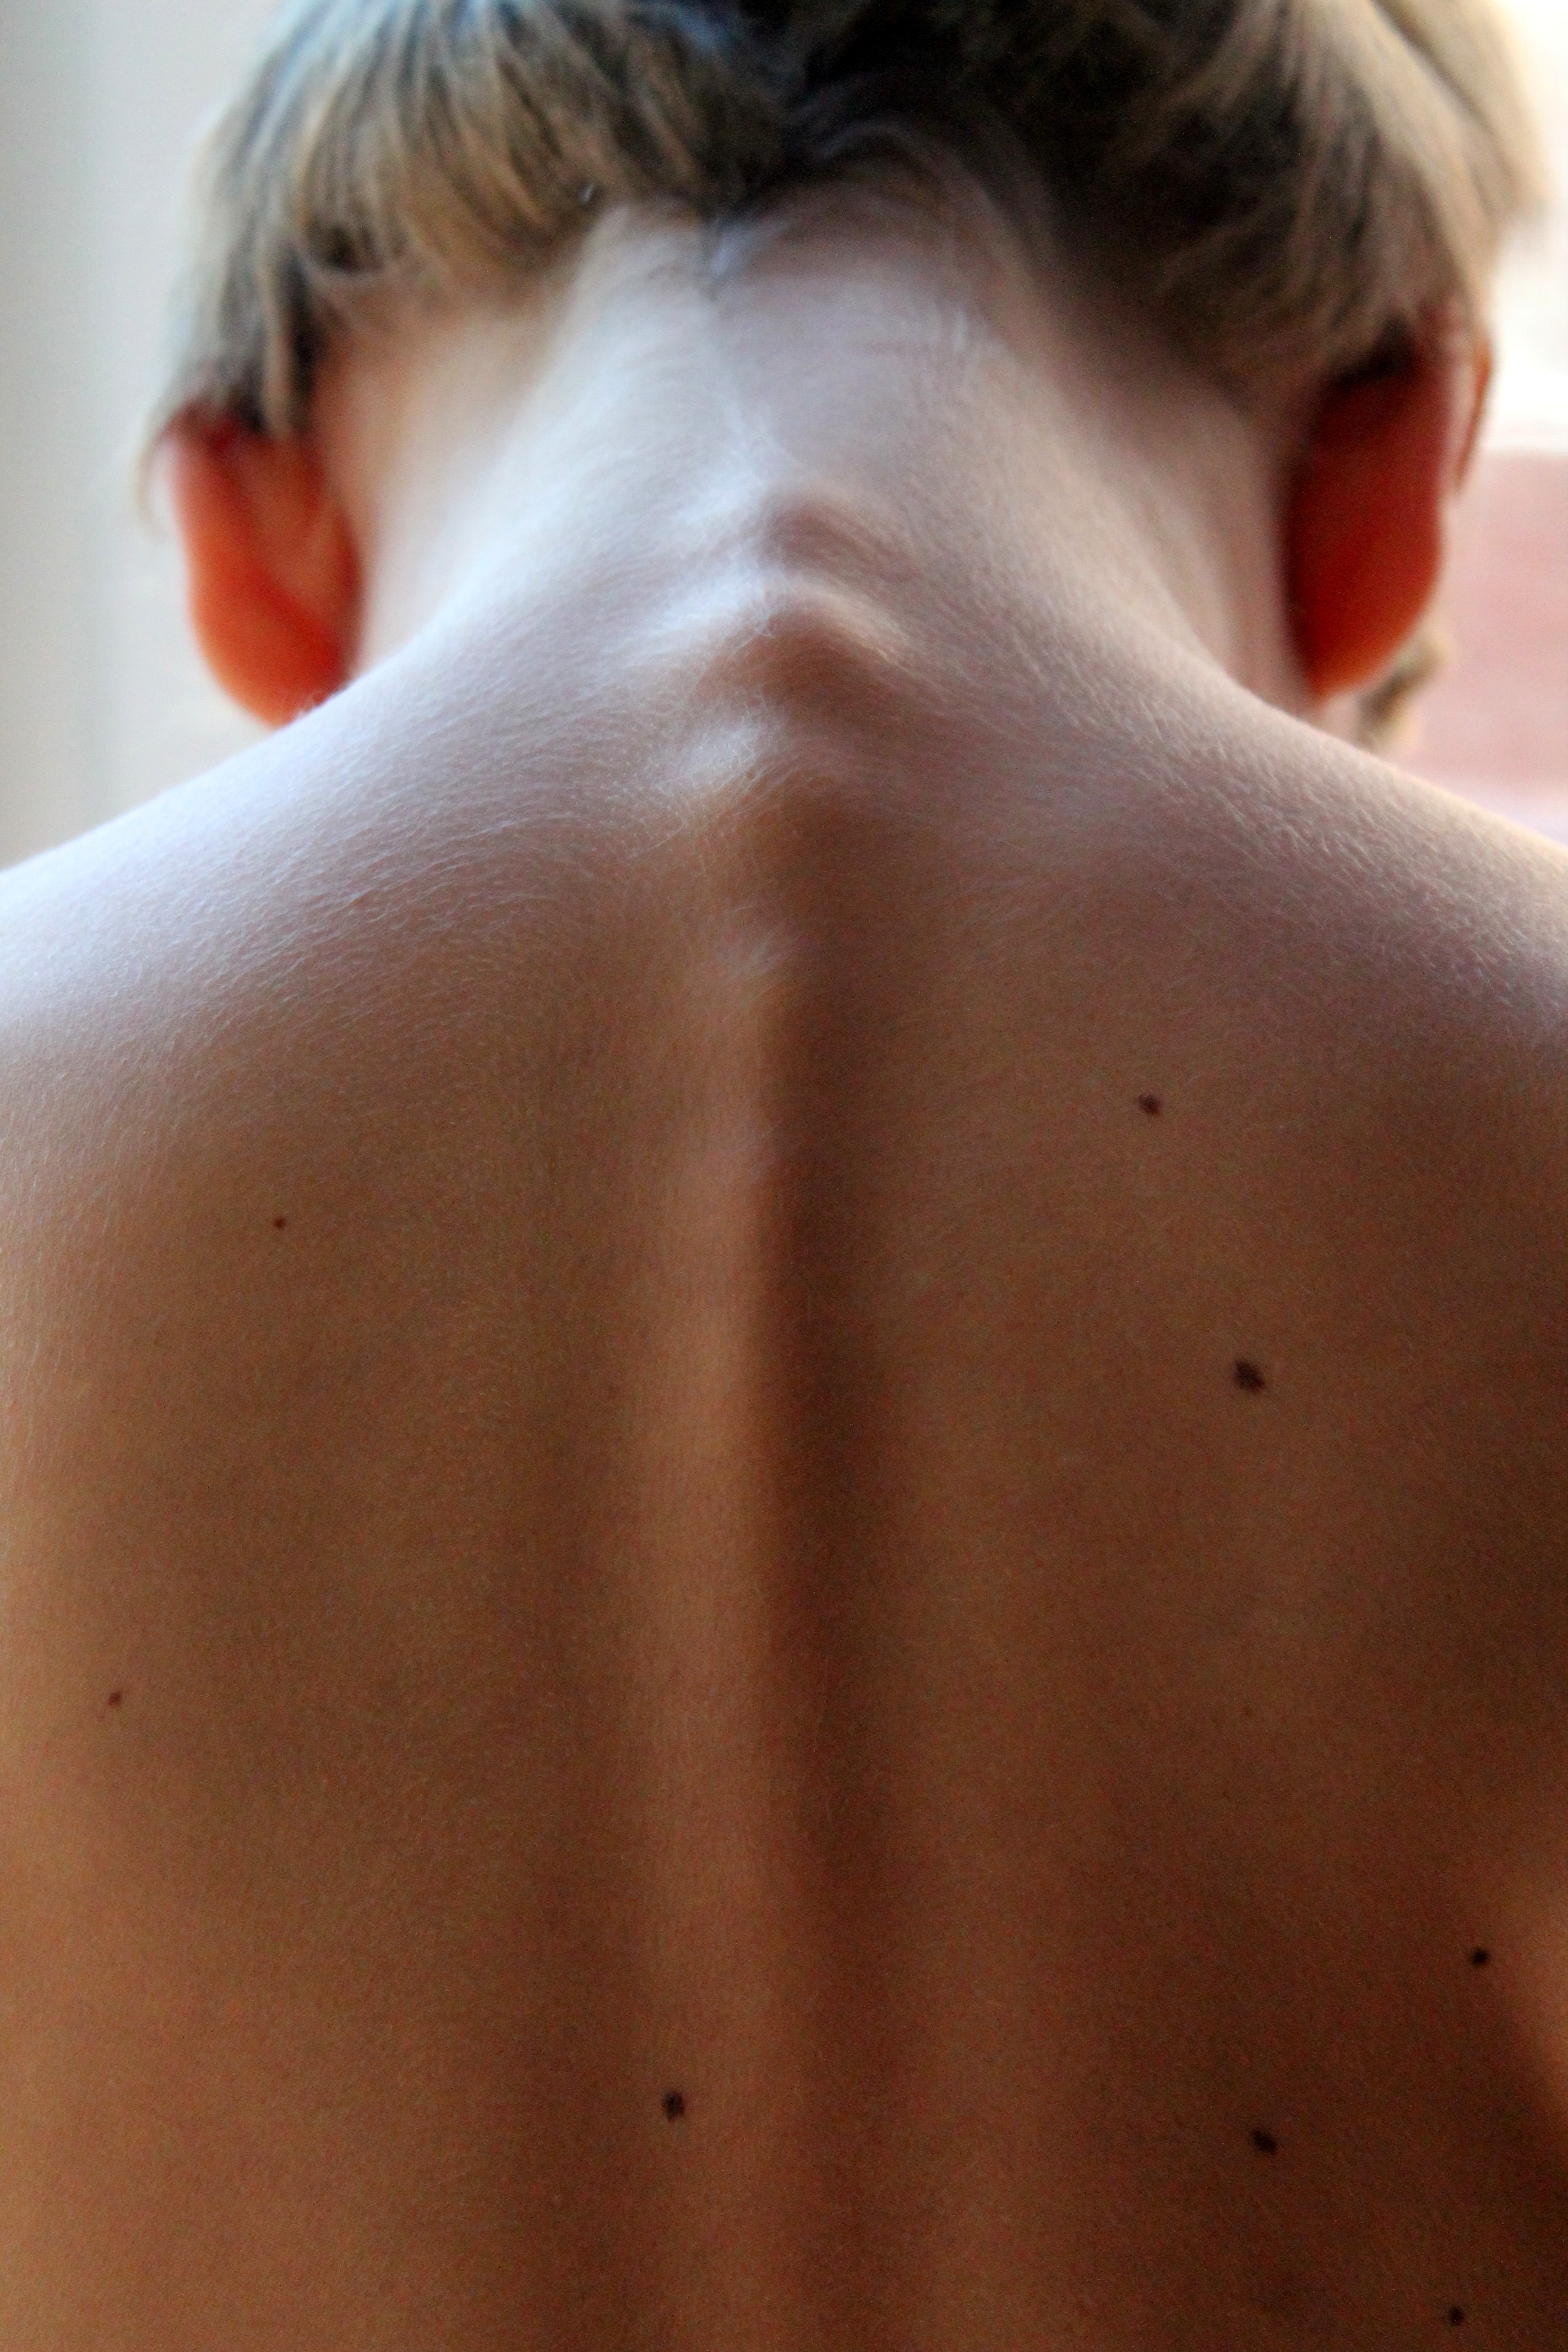
girl, hair, photography, trunk, child, ear, arm, hairstyle, muscle, mouth, chest, close up, human body, face, nose, cheek, back, neck, eye, head, skin, beauty, organ, neo, interaction, abdomen, sense, chin, art model, spinal column